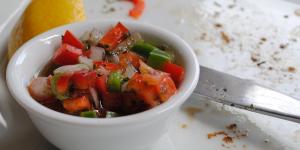
carne a la cacerola con salsa criolla